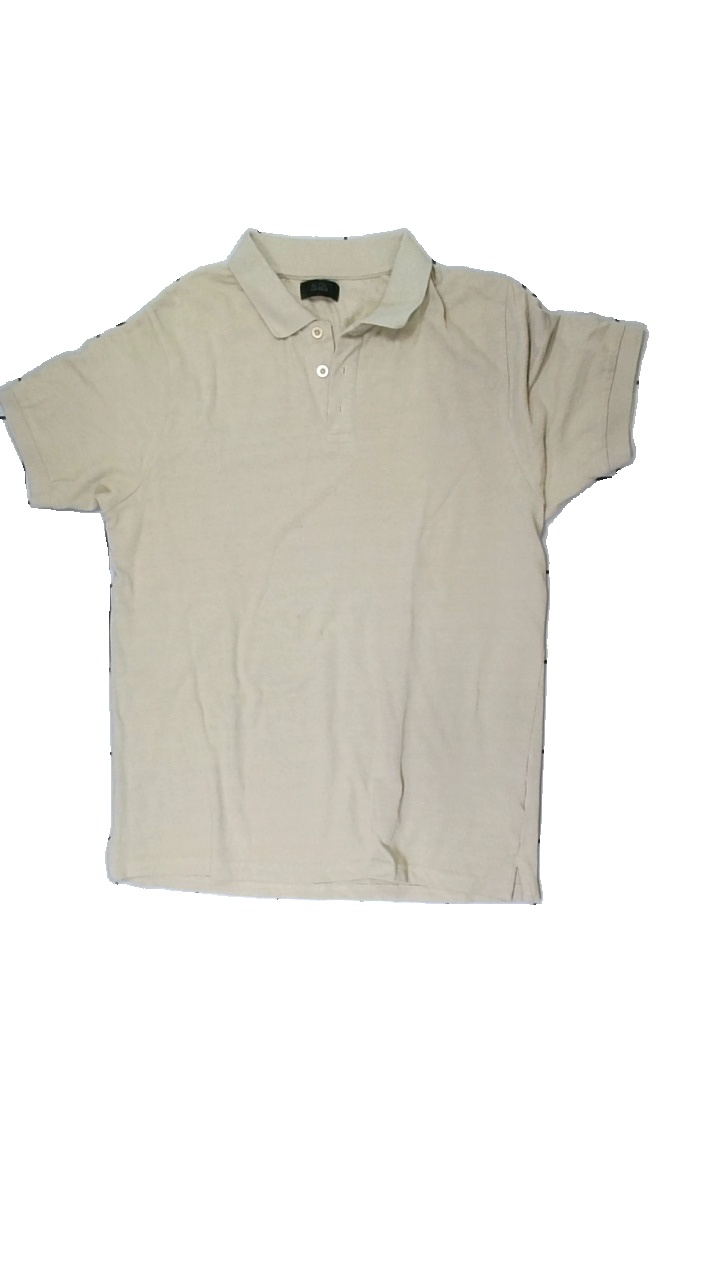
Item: Top (Men)
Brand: Nordic Design Lab (n:dl)
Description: beige pike, små fläckar och lite nopprig.
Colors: Beige
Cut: Regular
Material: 65% cotton 35% polyester
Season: All
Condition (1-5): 3
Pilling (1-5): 4
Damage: fläckar
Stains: Minor
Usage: Export
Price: <50